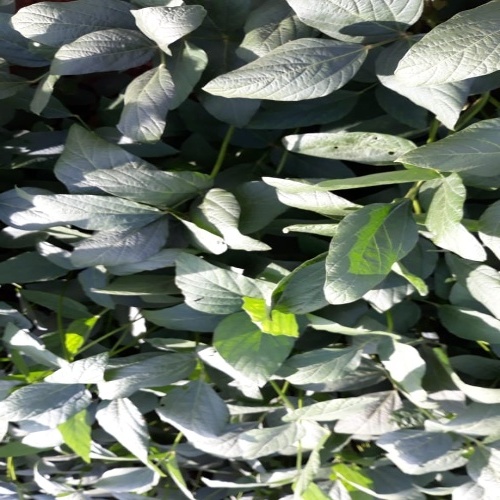
Label: Diabrotica_speciosa